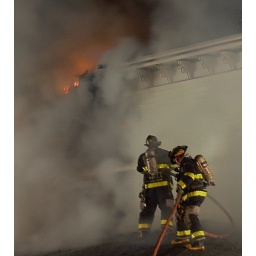
Firefighters work off the porch roof at an apartment building fire in the Village of Scottsville, NY